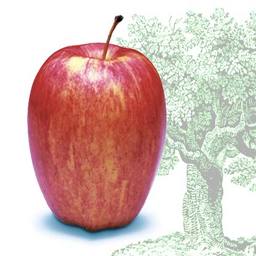
Label: Apple